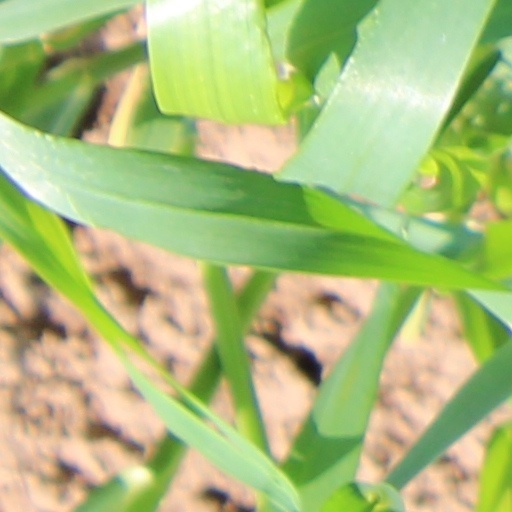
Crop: wheat